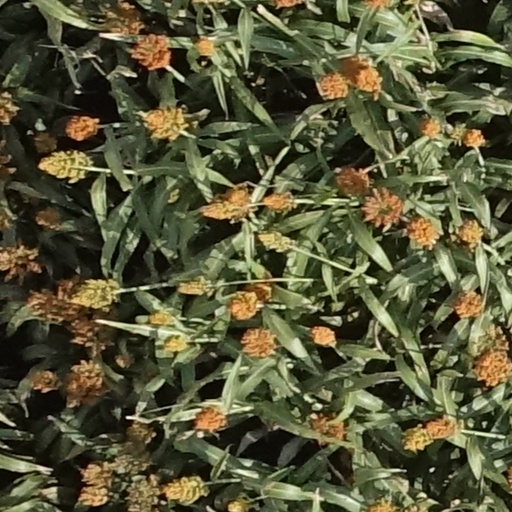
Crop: sorghum